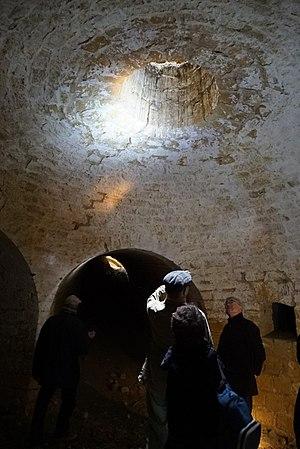
visite du fort de brimont.
Le fort de Brimont est l'un des nombreux forts construits autour de Reims après 1870 dans le cadre de la ceinture fortifiée du système Séré de Rivières construite pour faire de la ville une place forte d'arrière.